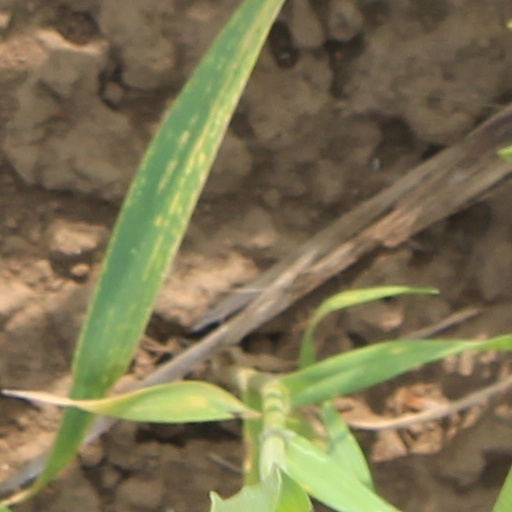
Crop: wheat